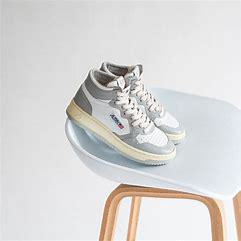
Brand: Autry
Model: Action Shoes Autry Action Medalist 1 Mid